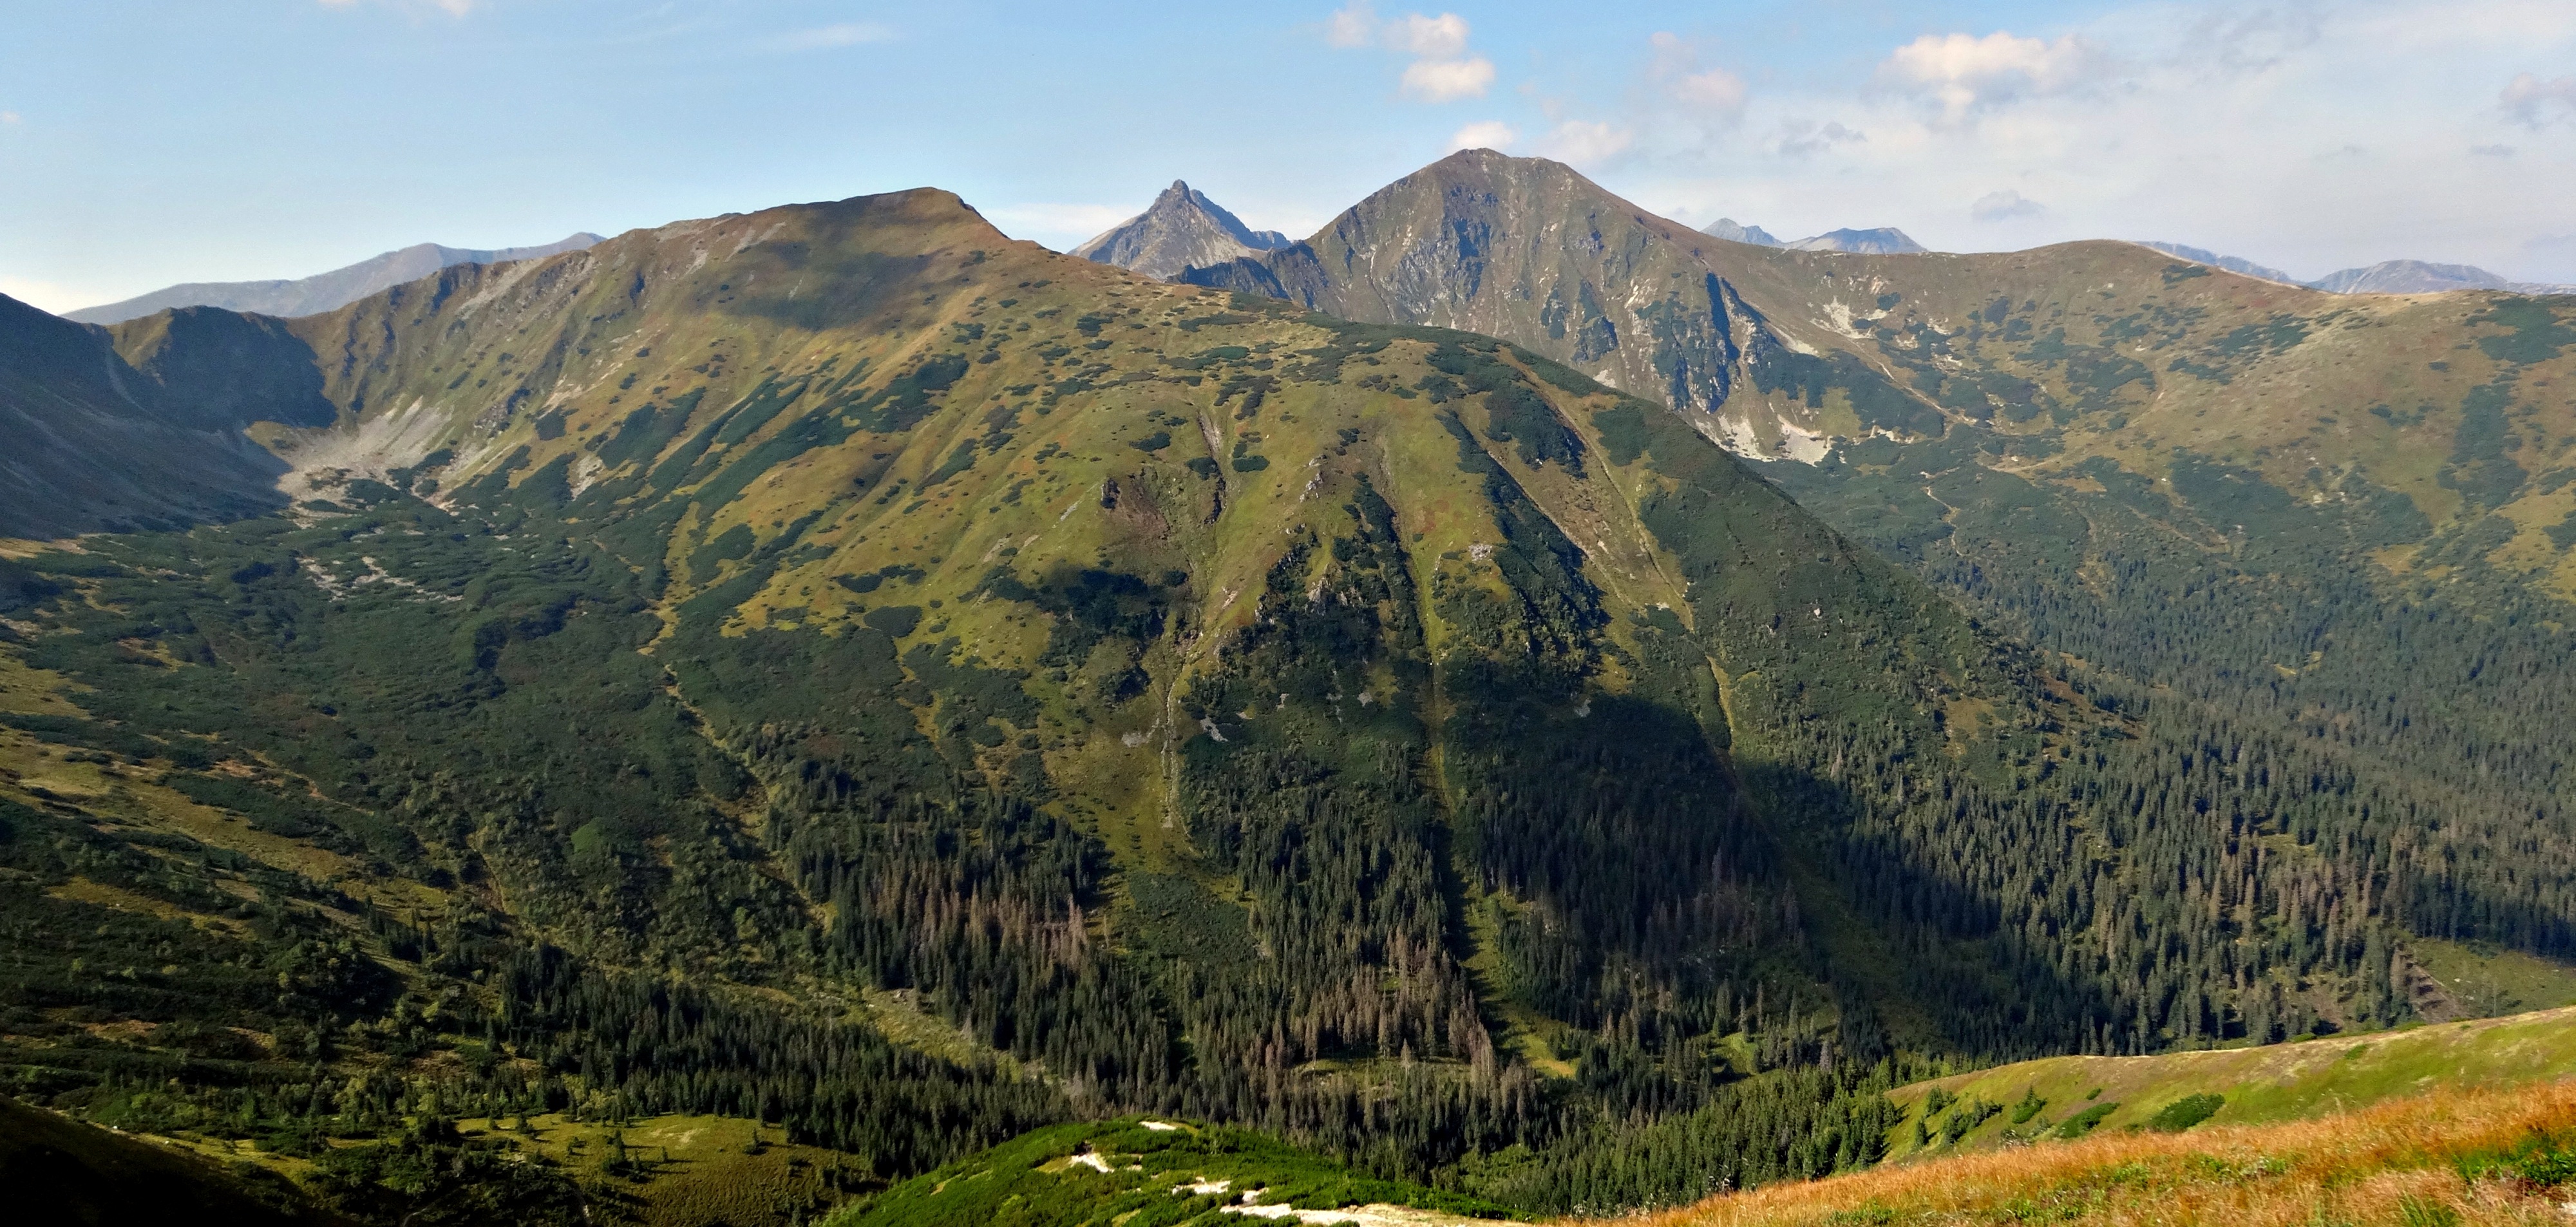
landscape, tree, nature, forest, wilderness, walking, mountain, trail, meadow, hill, valley, mountain range, autumn, ridge, mountains, alps, poland, plateau, fell, ecosystem, tatry, landform, mountain pass, geographical feature, mountainous landforms